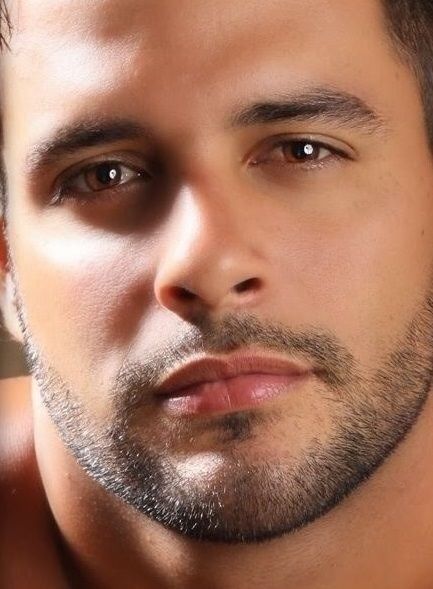
Gender: men